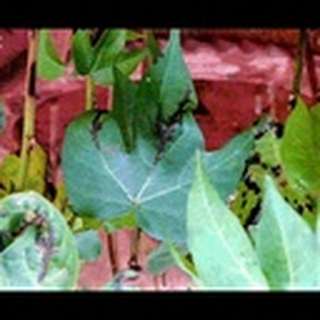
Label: cotton_bacterial_blight